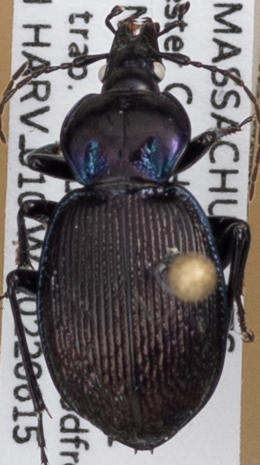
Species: Sphaeroderus stenostomus lecontei
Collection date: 2022-06-15
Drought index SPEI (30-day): -0.988
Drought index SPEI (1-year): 0.728
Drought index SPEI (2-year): -0.39